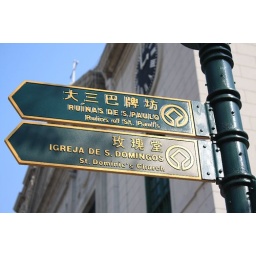
All street signs in Macau have Portuguese and Chinese on them